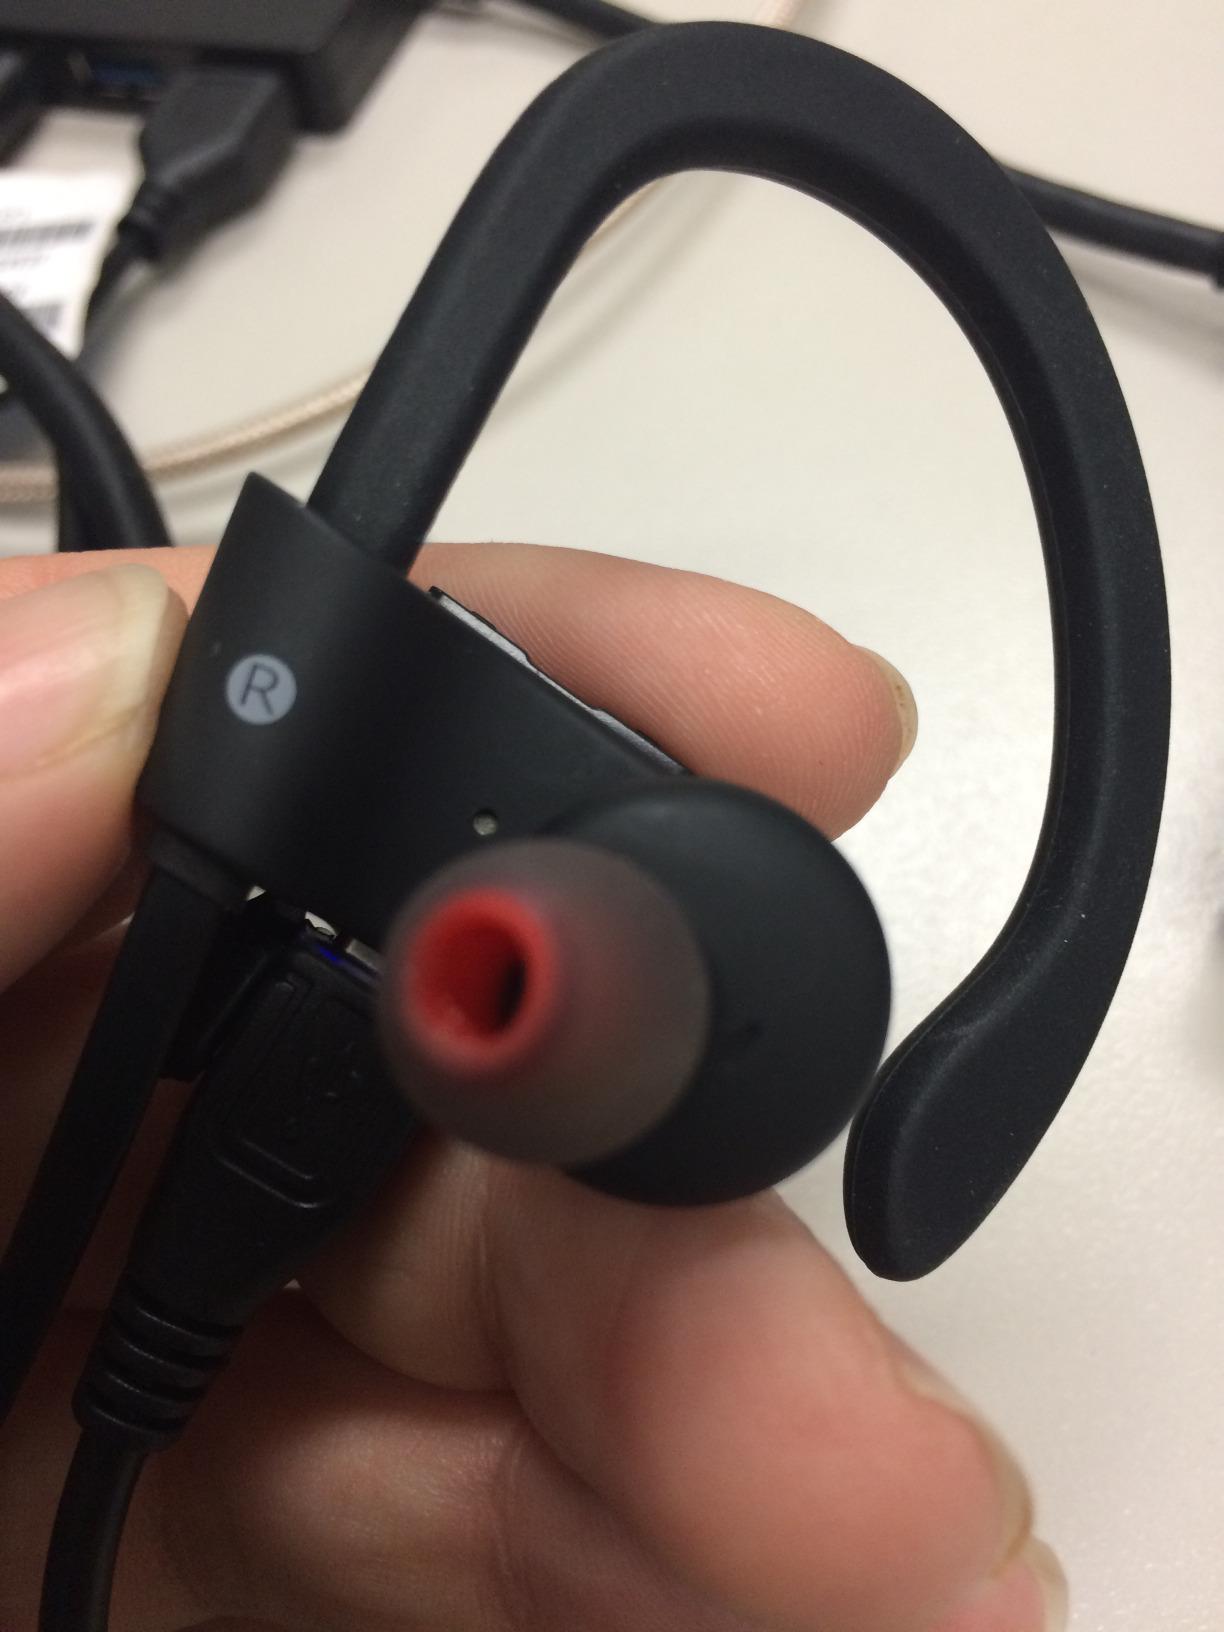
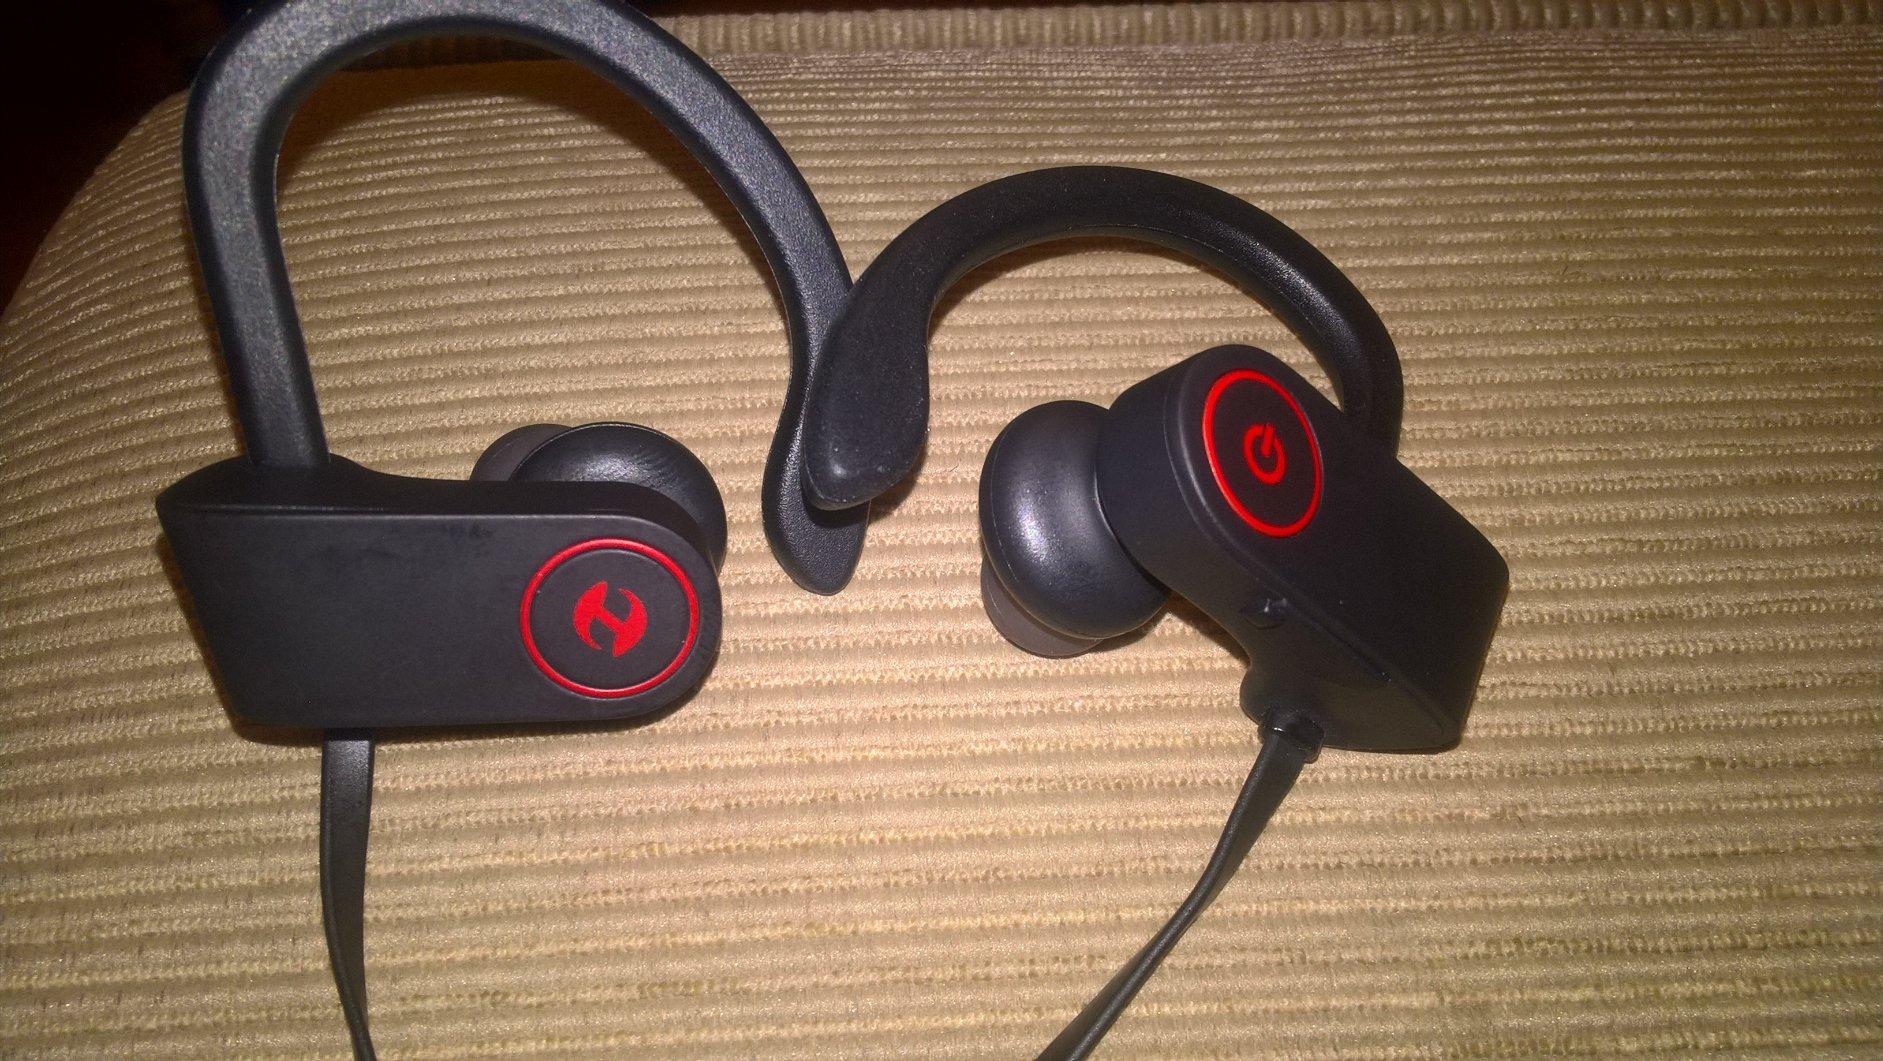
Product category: headphones
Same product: yes